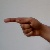
The image shows a hand gesture representing the letter 'G' in Indian Sign Language.